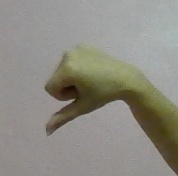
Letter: waw